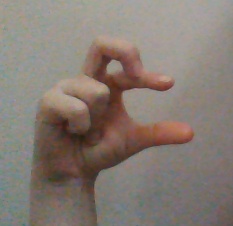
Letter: thal